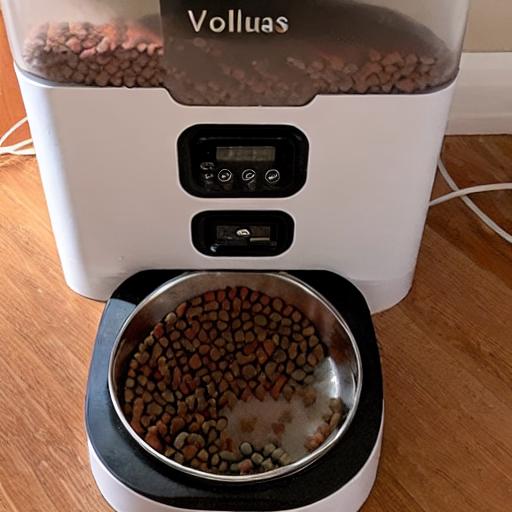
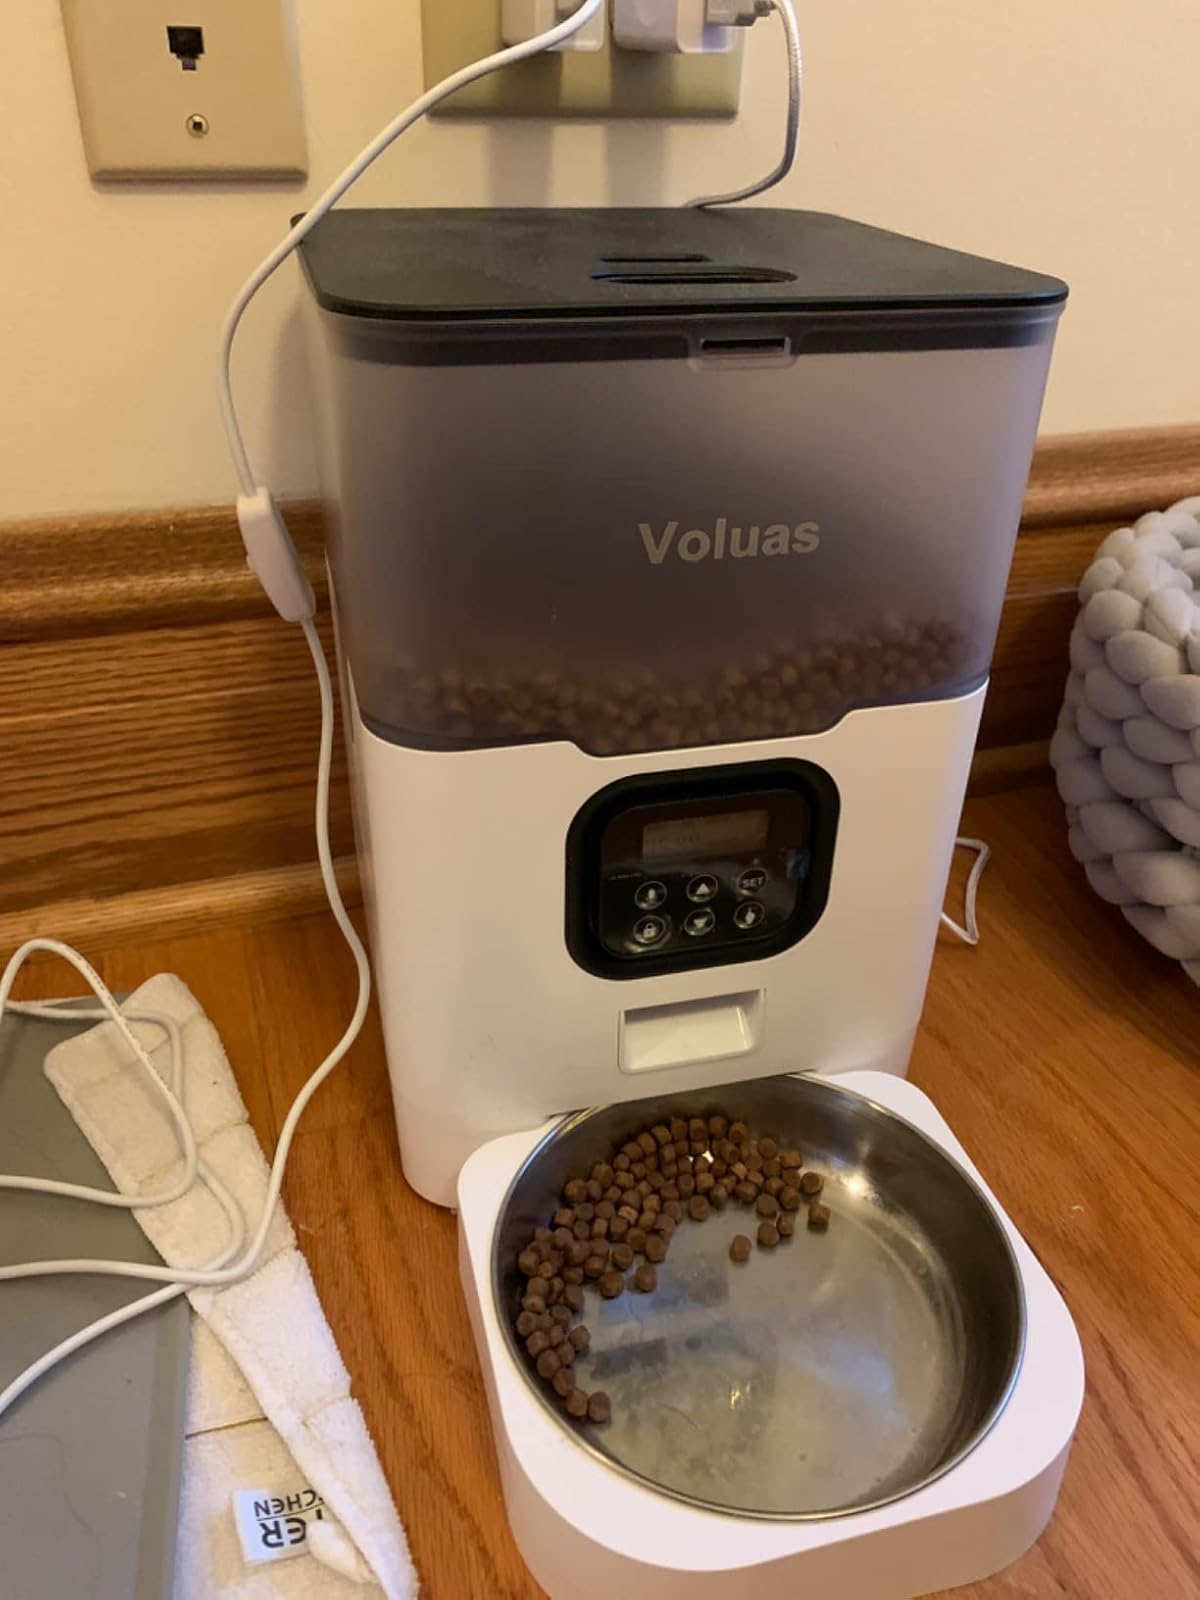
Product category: items_feeder
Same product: no